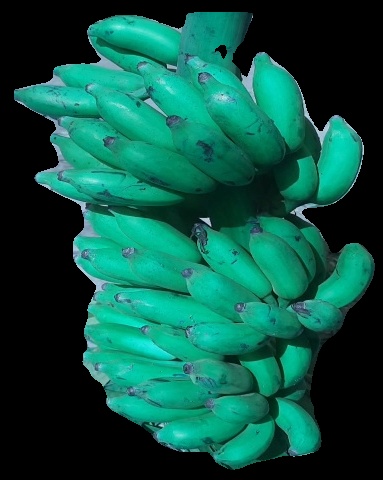
Variety: elakki-bale
Grade: grade3